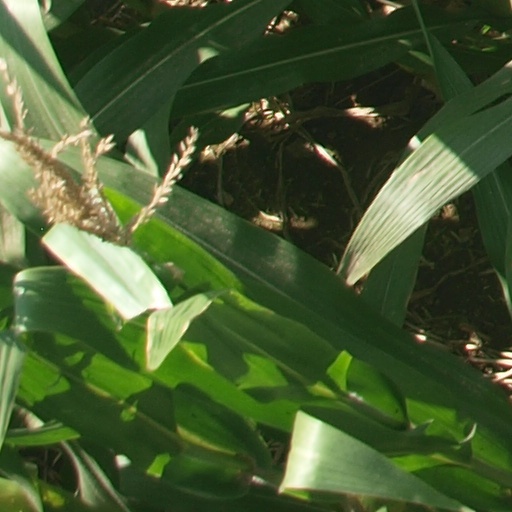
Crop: maize; corn